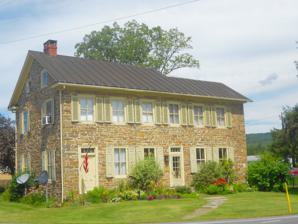
Building: Simon Pickle Stone House
Country: United States of America
Year built: 1833
Historic house in Pennsylvania, United States United States historic place Simon Pickle Stone House U.S. National Register of Historic Places House in 2015 Show map of Pennsylvania Show map of the United States Location Junction of Pennsylvania Routes 192 and 445 at Madisonburg, Miles Township, Pennsylvania Coordinates 40°55′24″N 77°30′54″W / 40.92333°N 77.51500°W / 40.92333; -77.51500 Area 0.1 acres (0.040 ha) Built 1833 NRHP reference No. 77001144 Added to NRHP April 18, 1977 Simon Pickle Stone House is a historic home located at Miles Township , Centre County, Pennsylvania .  It was built in 1833, and is a 2 + 1 ⁄ 2 -story sandstone building, with a 1 + 1 ⁄ 2 -story kitchen wing.  It has a two-story, frame store and summer kitchen addition built about 1850.  The house was remodeled between 1911 and 1920. It was added to the National Register of Historic Places in 1977. View from south View from east View from southwest References